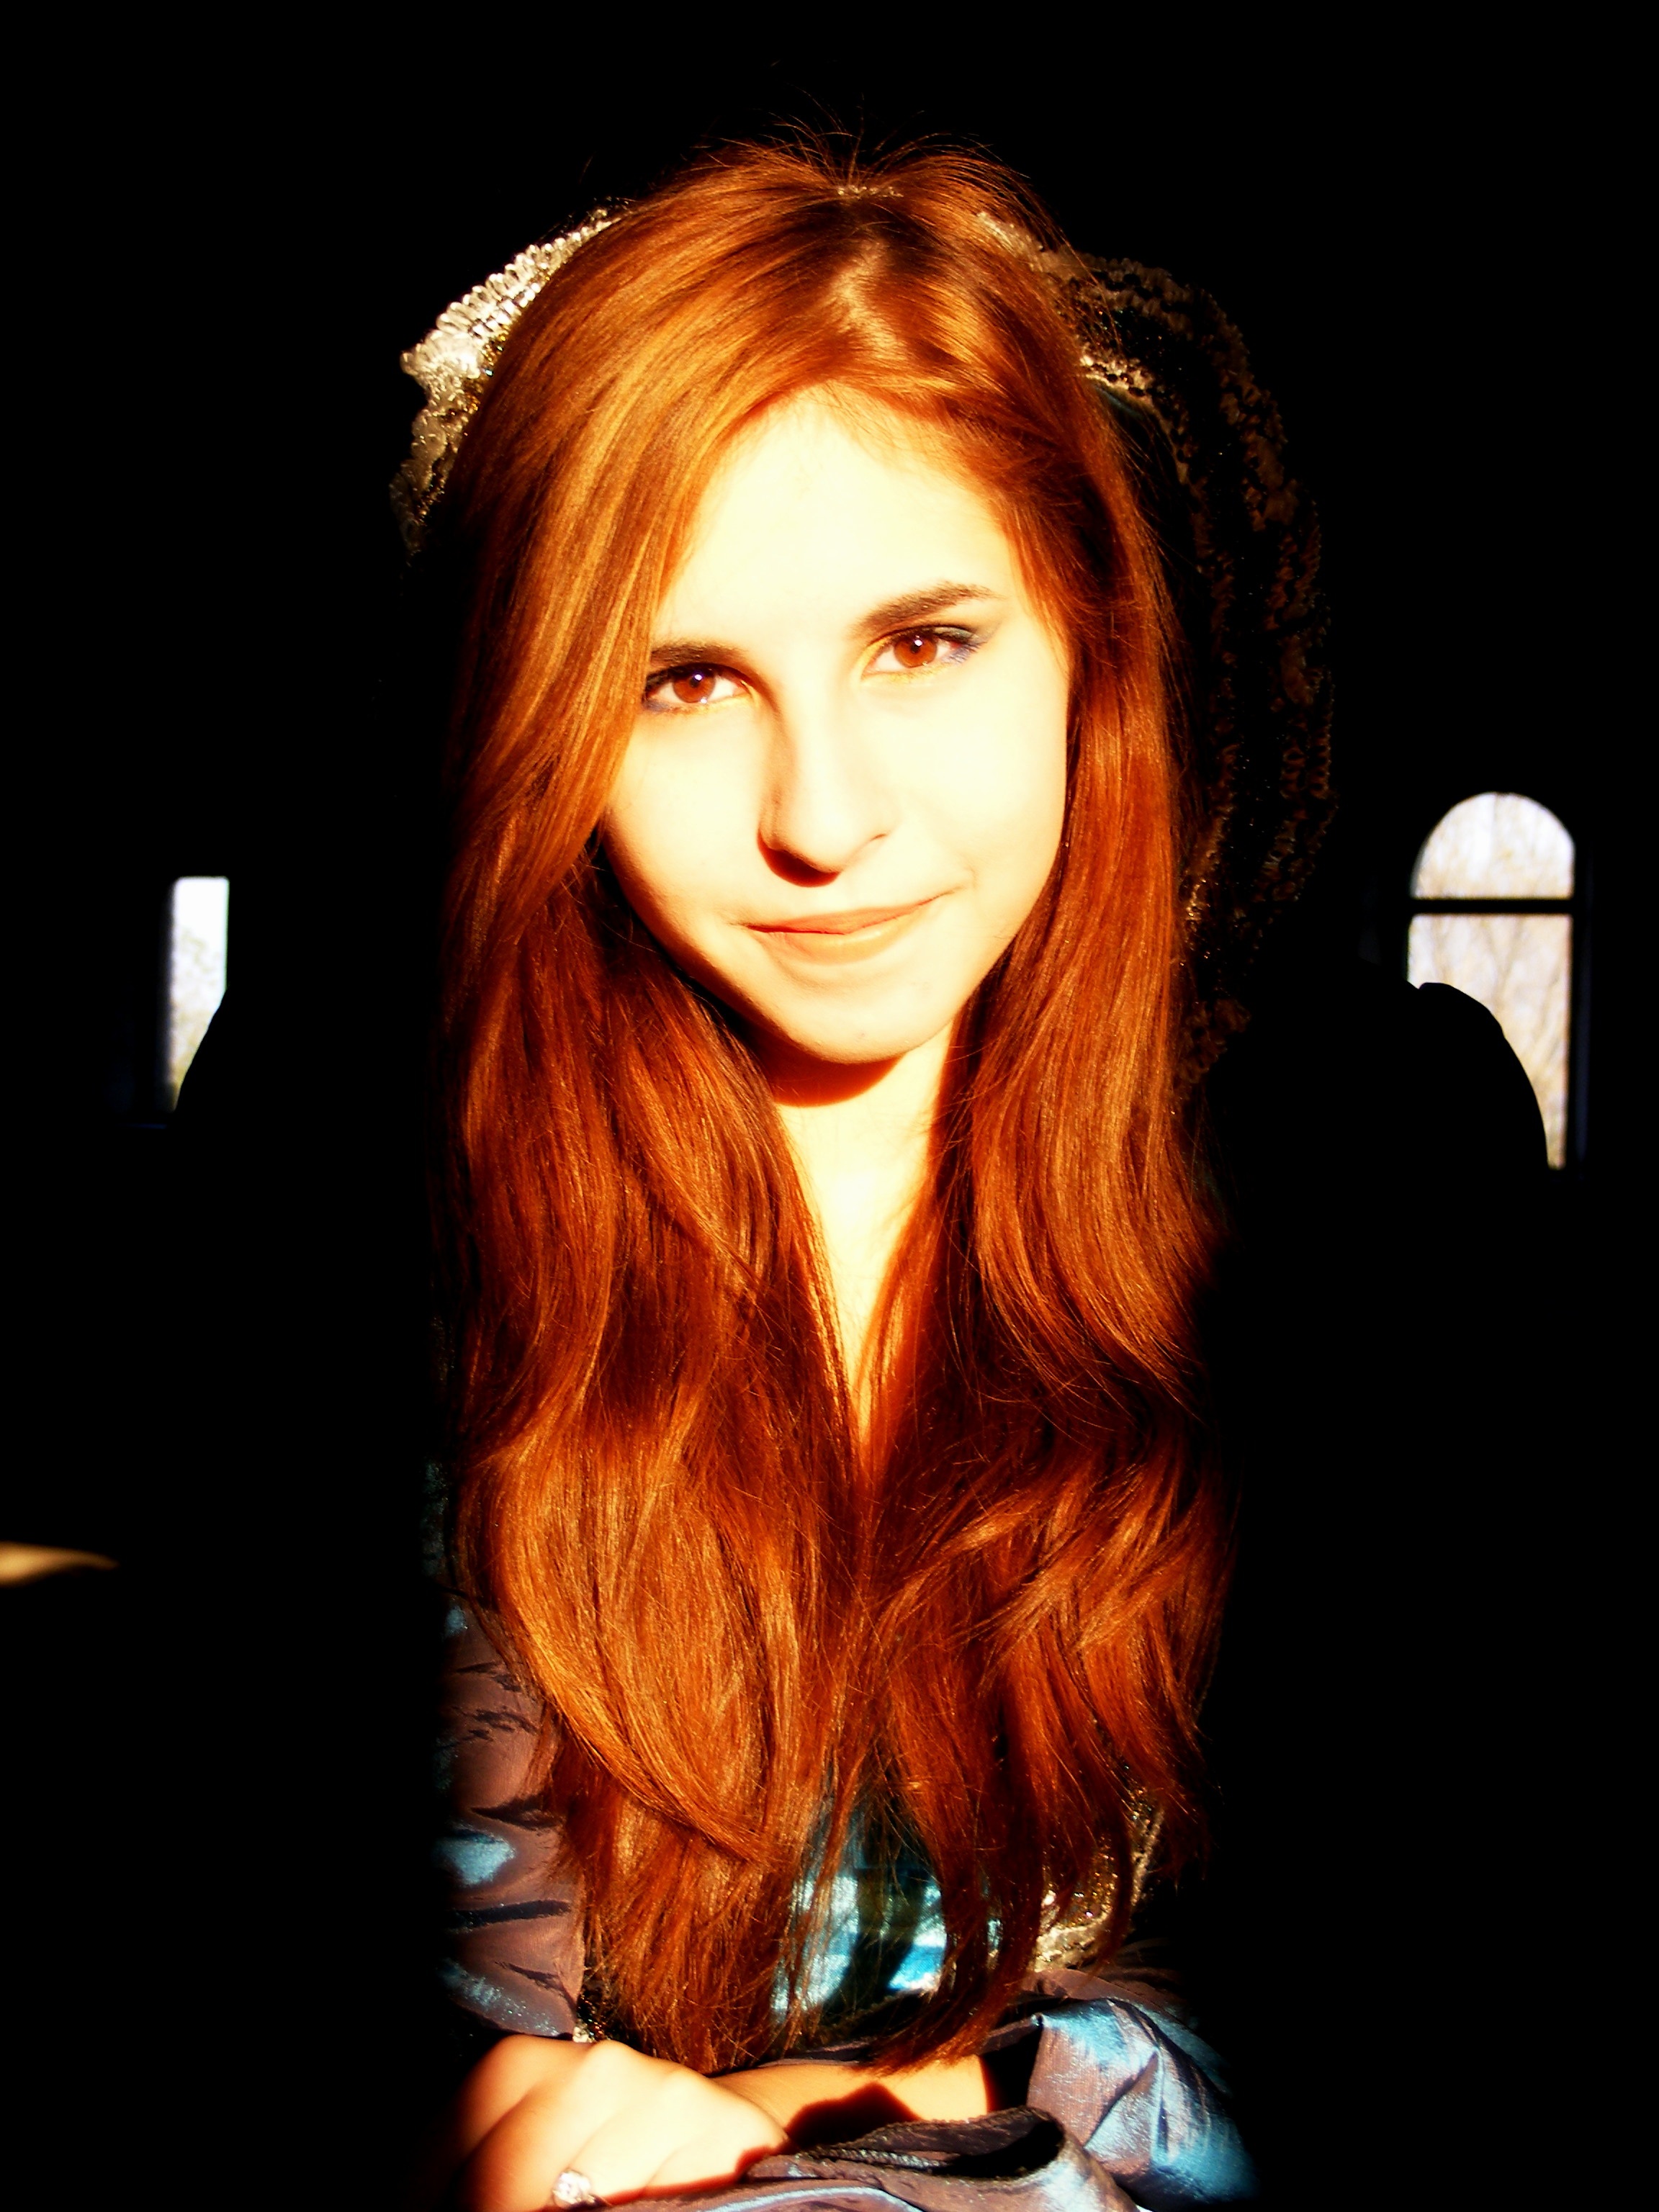
light, girl, hair, singer, portrait, model, brown, hairstyle, long hair, red hair, black hair, face, eye, rip, beauty, nice, story, princess, photo shoot, brown hair, hair coloring, human hair color